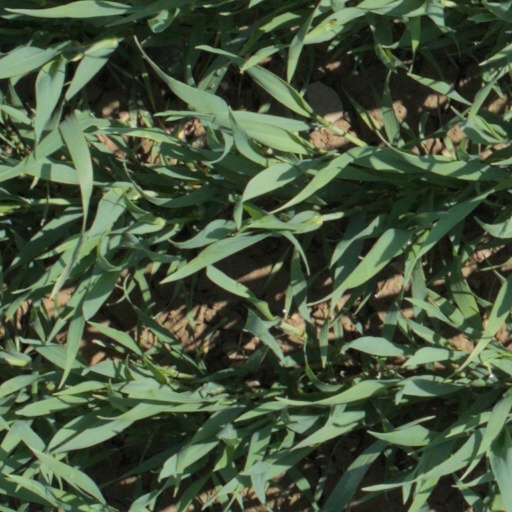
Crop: wheat